Freestyle Script

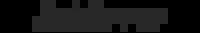
Text of Freestyle Script

Freestyle Script is an informal display script typeface that was designed by Colin Brignall in 1969 and Martin Wait in 1981, by Letraset. Freestyle Script is famously used for commercials in 1980s, birthday cards, decorative, logos and many others. The bold version was designed in 1986. The publishers of this font are Adobe, ITC, Monotype Imaging, Elsner+Flake, Esselte Corporation (in 1997), Scangraphic Type, Linotype, Image Club, and Letraset. This font has a few versions, namely Regular, Bold, LT, Plain, LET, EF, SB, SH, SH Reg Alt, and SB Reg Alt. Freestyle Script font supports up to 78 different languages for cursive (plain) and 33 different languages for other styles (Regular, Bold, Alt, etc.). The Cyrillic version of Freestyle Script was created in 1993, consisting of the glyphs in Latin supplement. The font has been included in MyFonts since 2000.